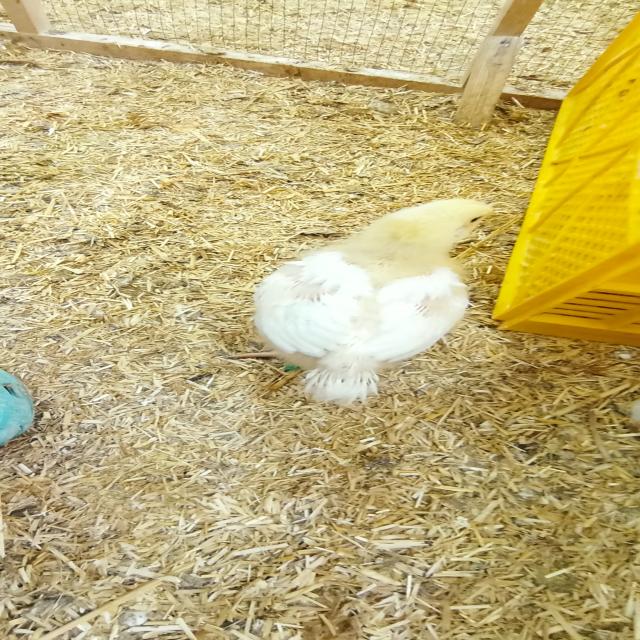
Weight: 542 g